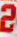
Number: 2